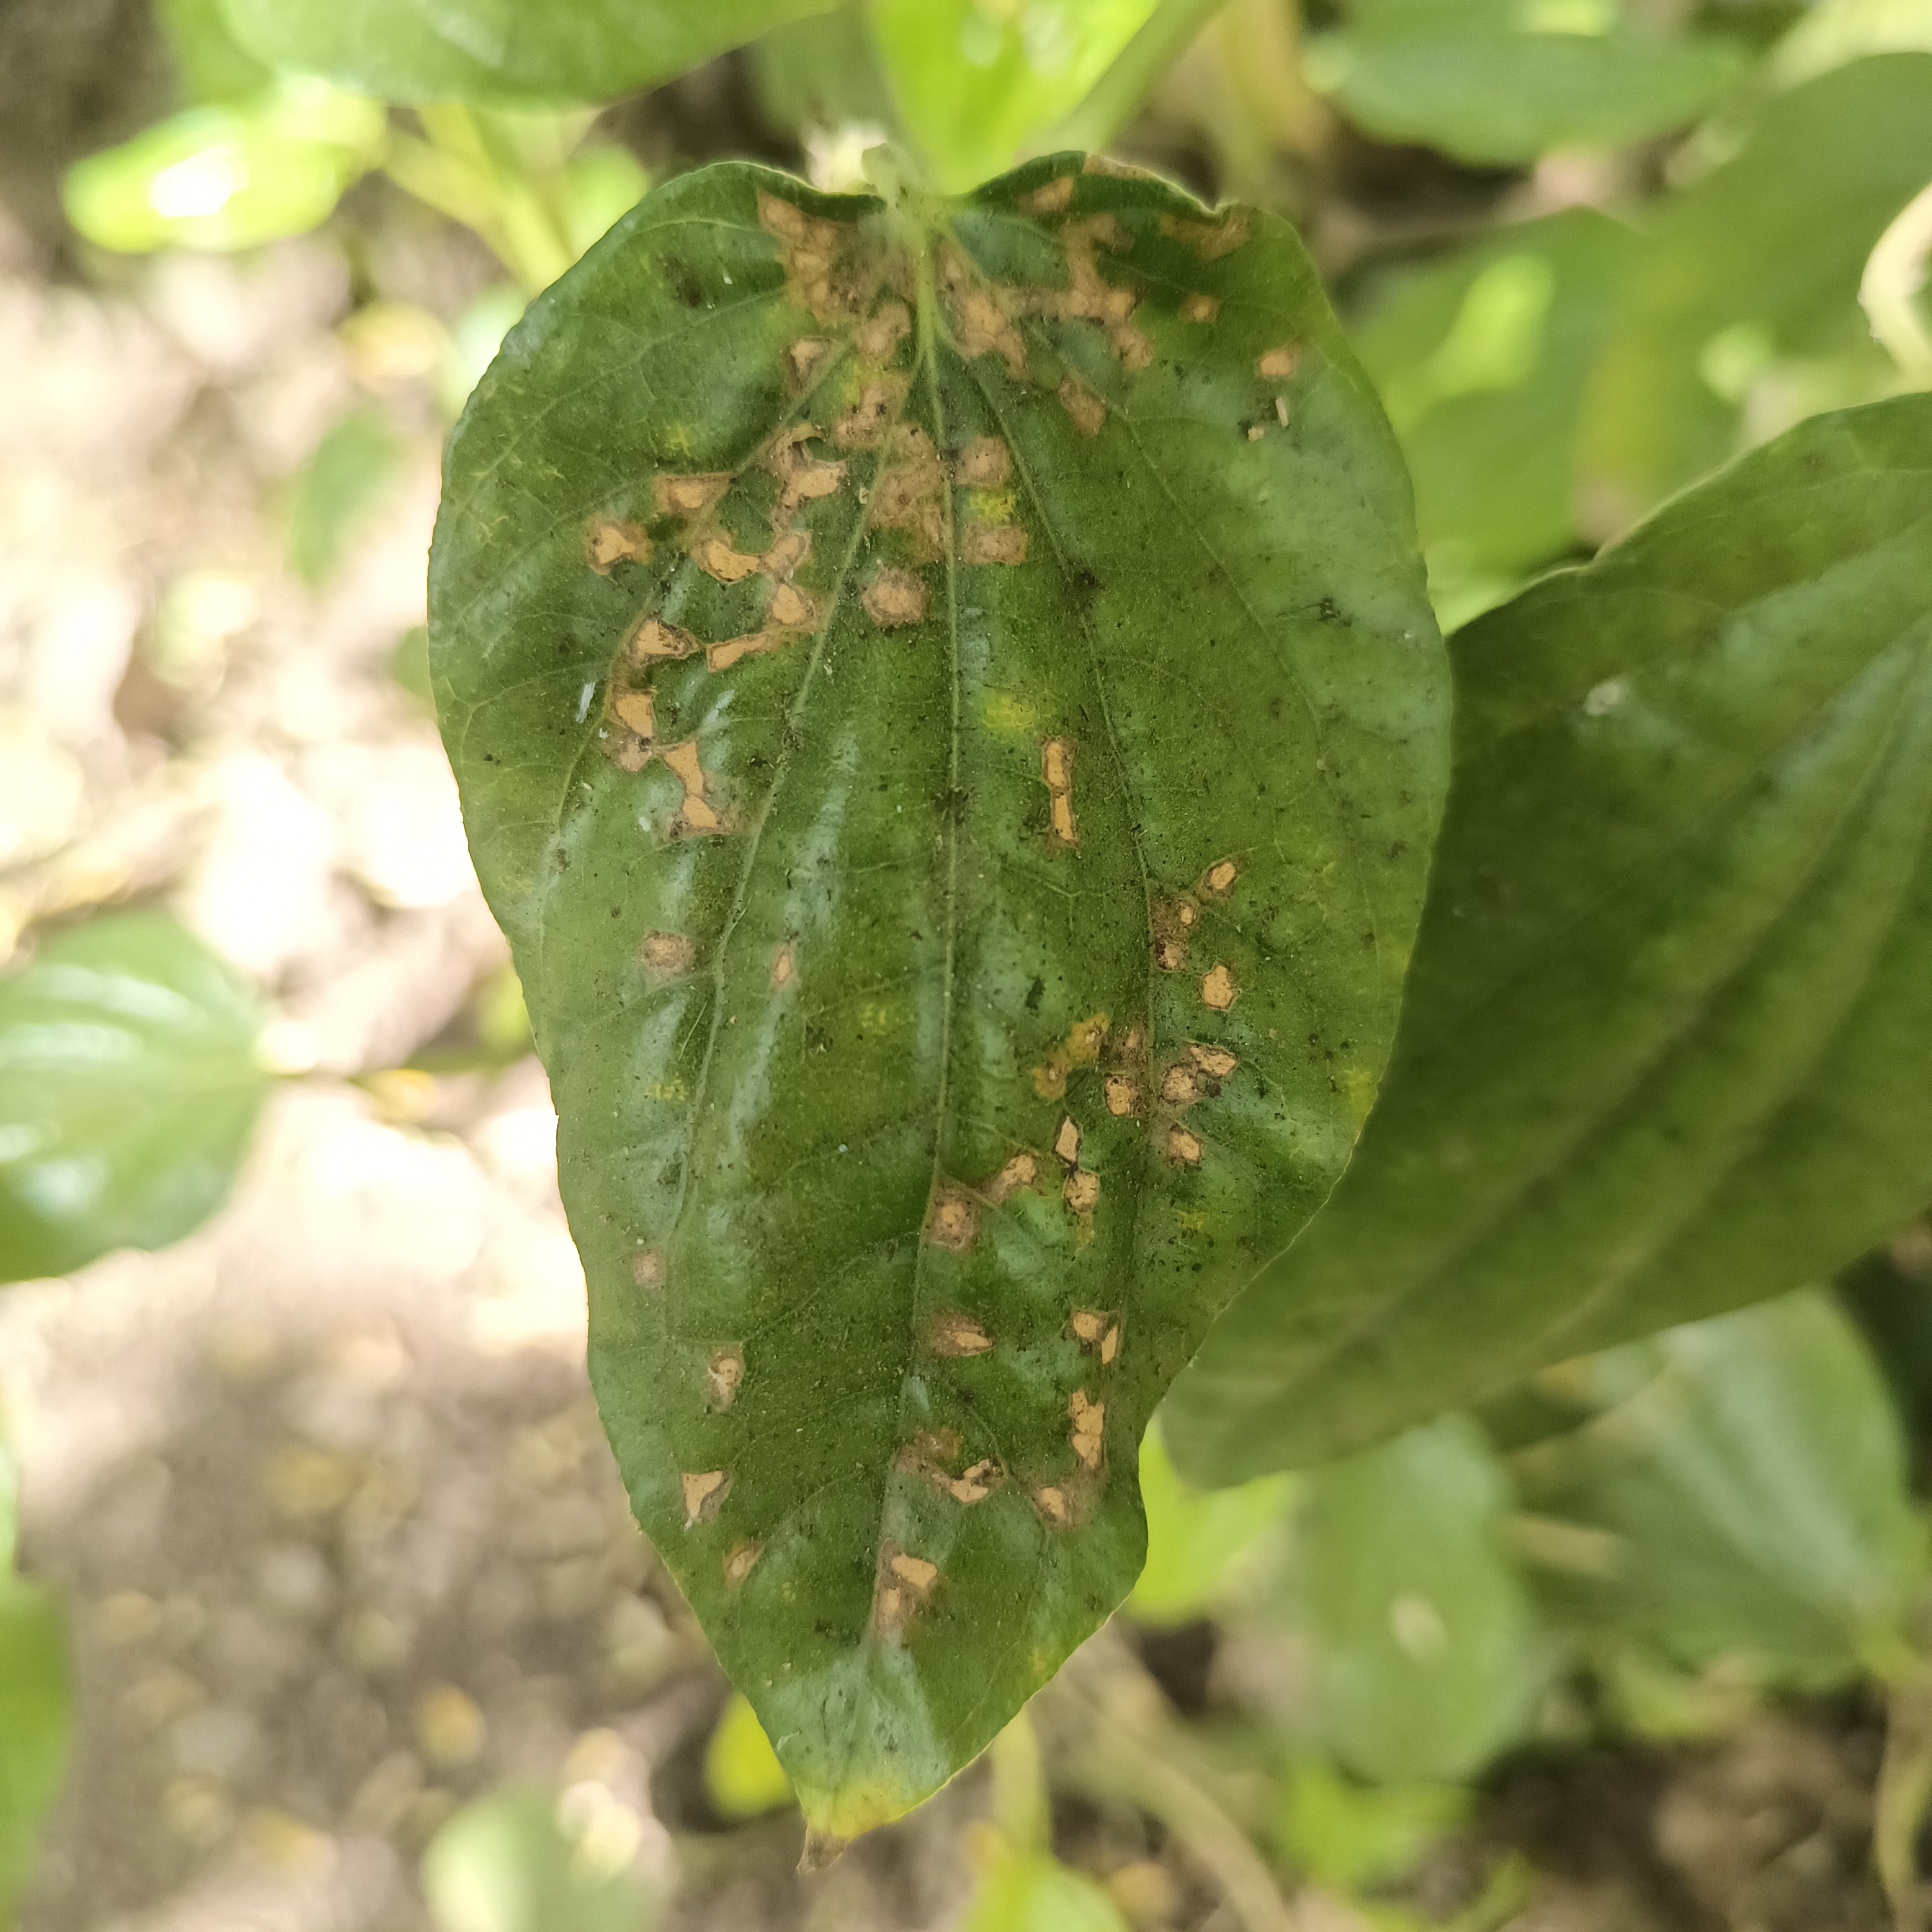
Label: Diseased